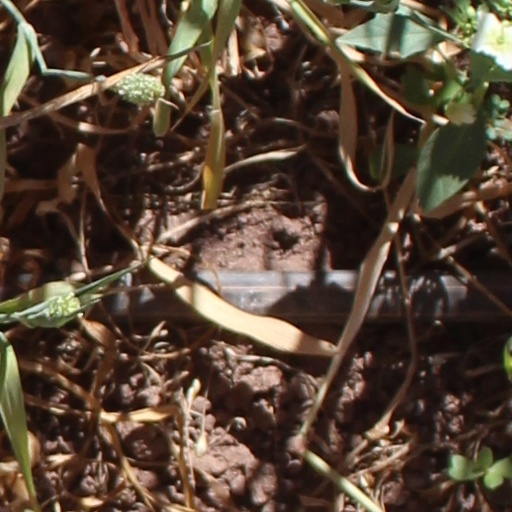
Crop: wheat